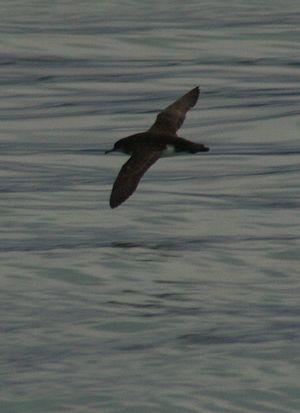
Le Puffin de Hutton est une espèce d'oiseaux de la famille des Procellariidae. Son nom scientifique comme son nom vernaculaire commémore l'ancien conservateur du musée de Canterbury à Christchurch, Frederick Wollaston Hutton.